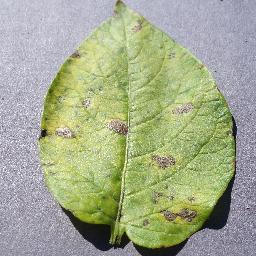
Etiqueta: Tizon_Temprano